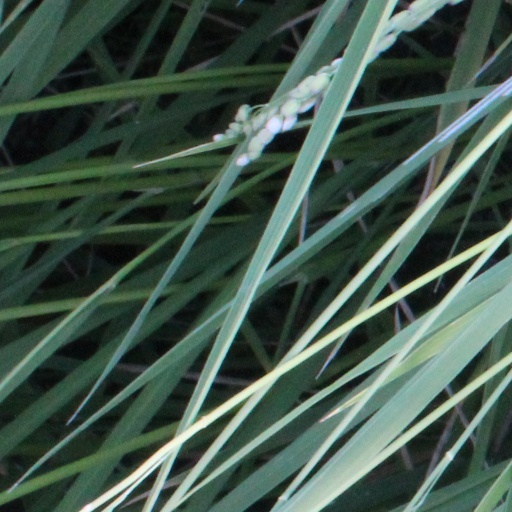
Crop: rice